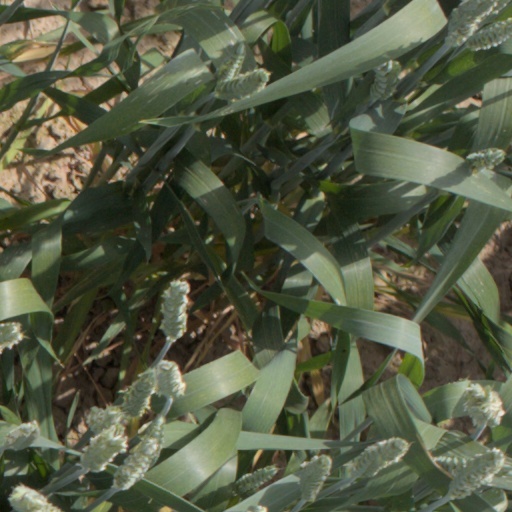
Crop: wheat